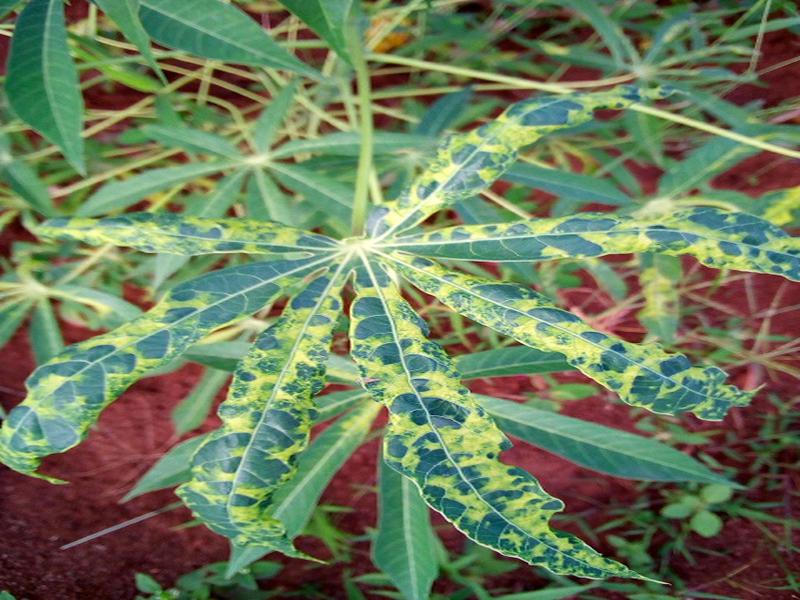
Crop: cassava
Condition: mosaic_disease